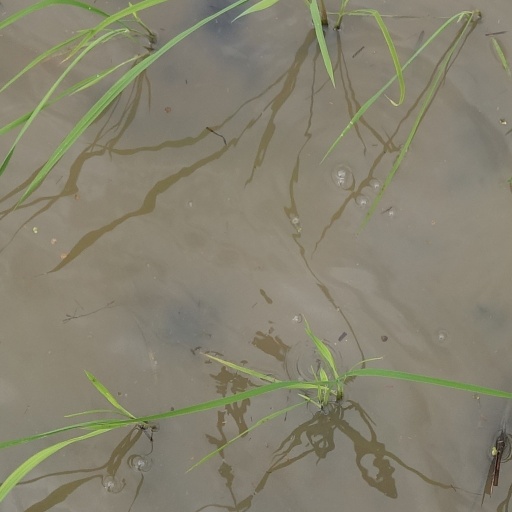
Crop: rice